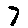
Label: 7